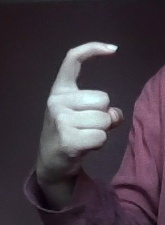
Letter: ra